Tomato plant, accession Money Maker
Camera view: horizontal (90 deg, fisheye); turntable rotation: 90 degrees
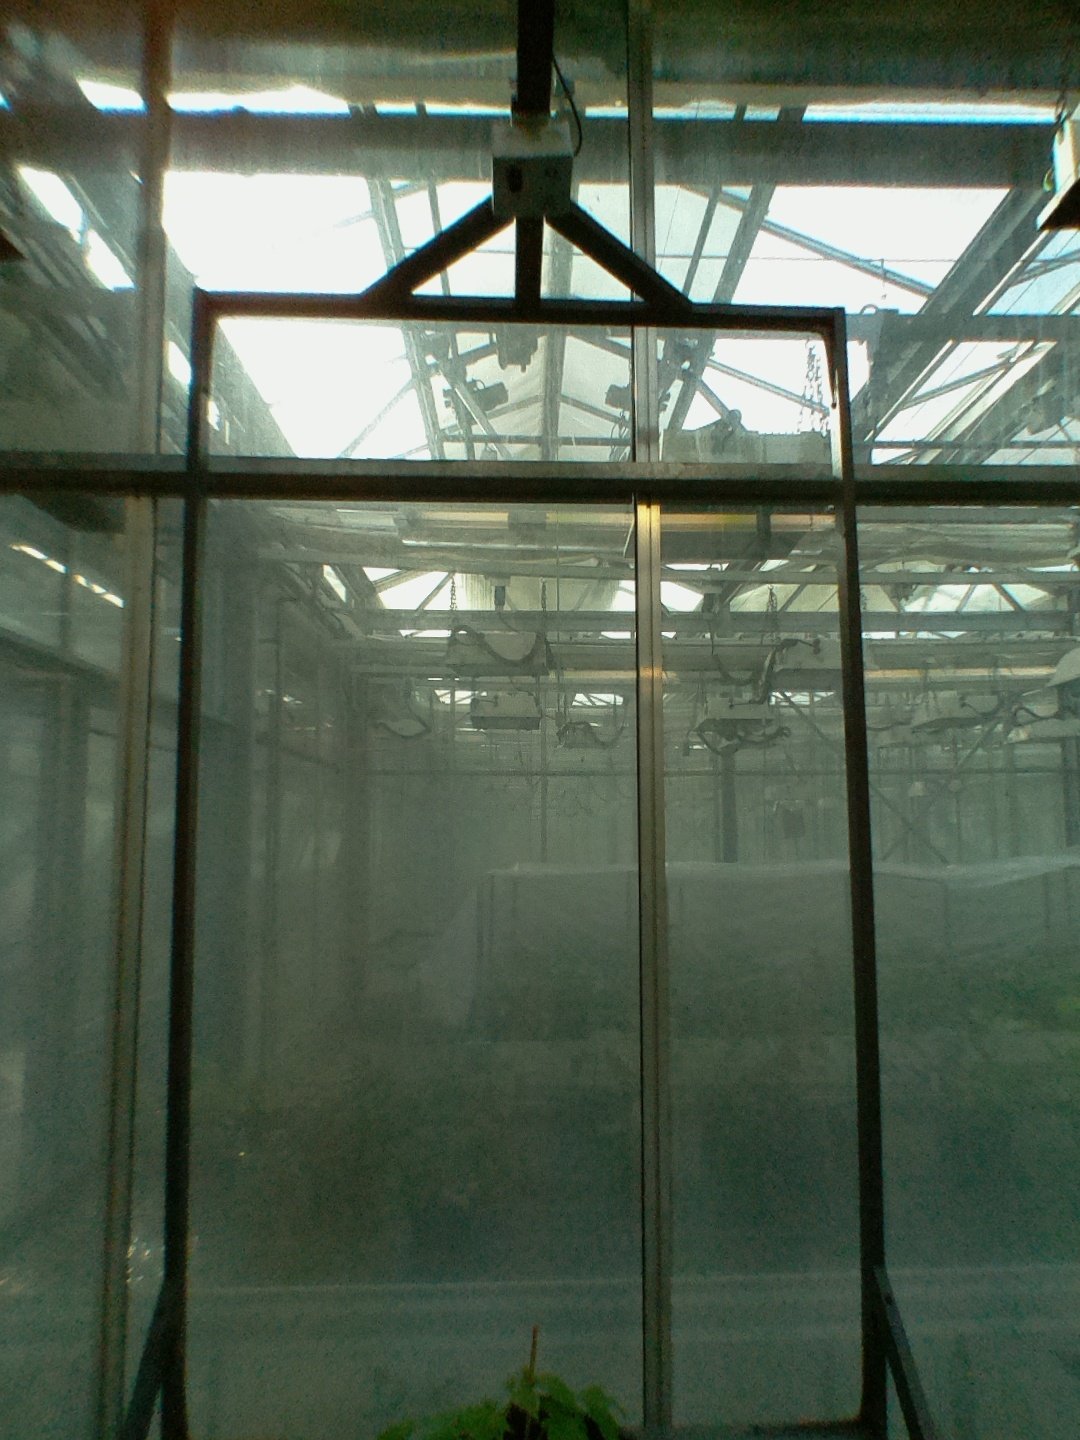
BBCH growth stage 13: 6 of true leaves visible